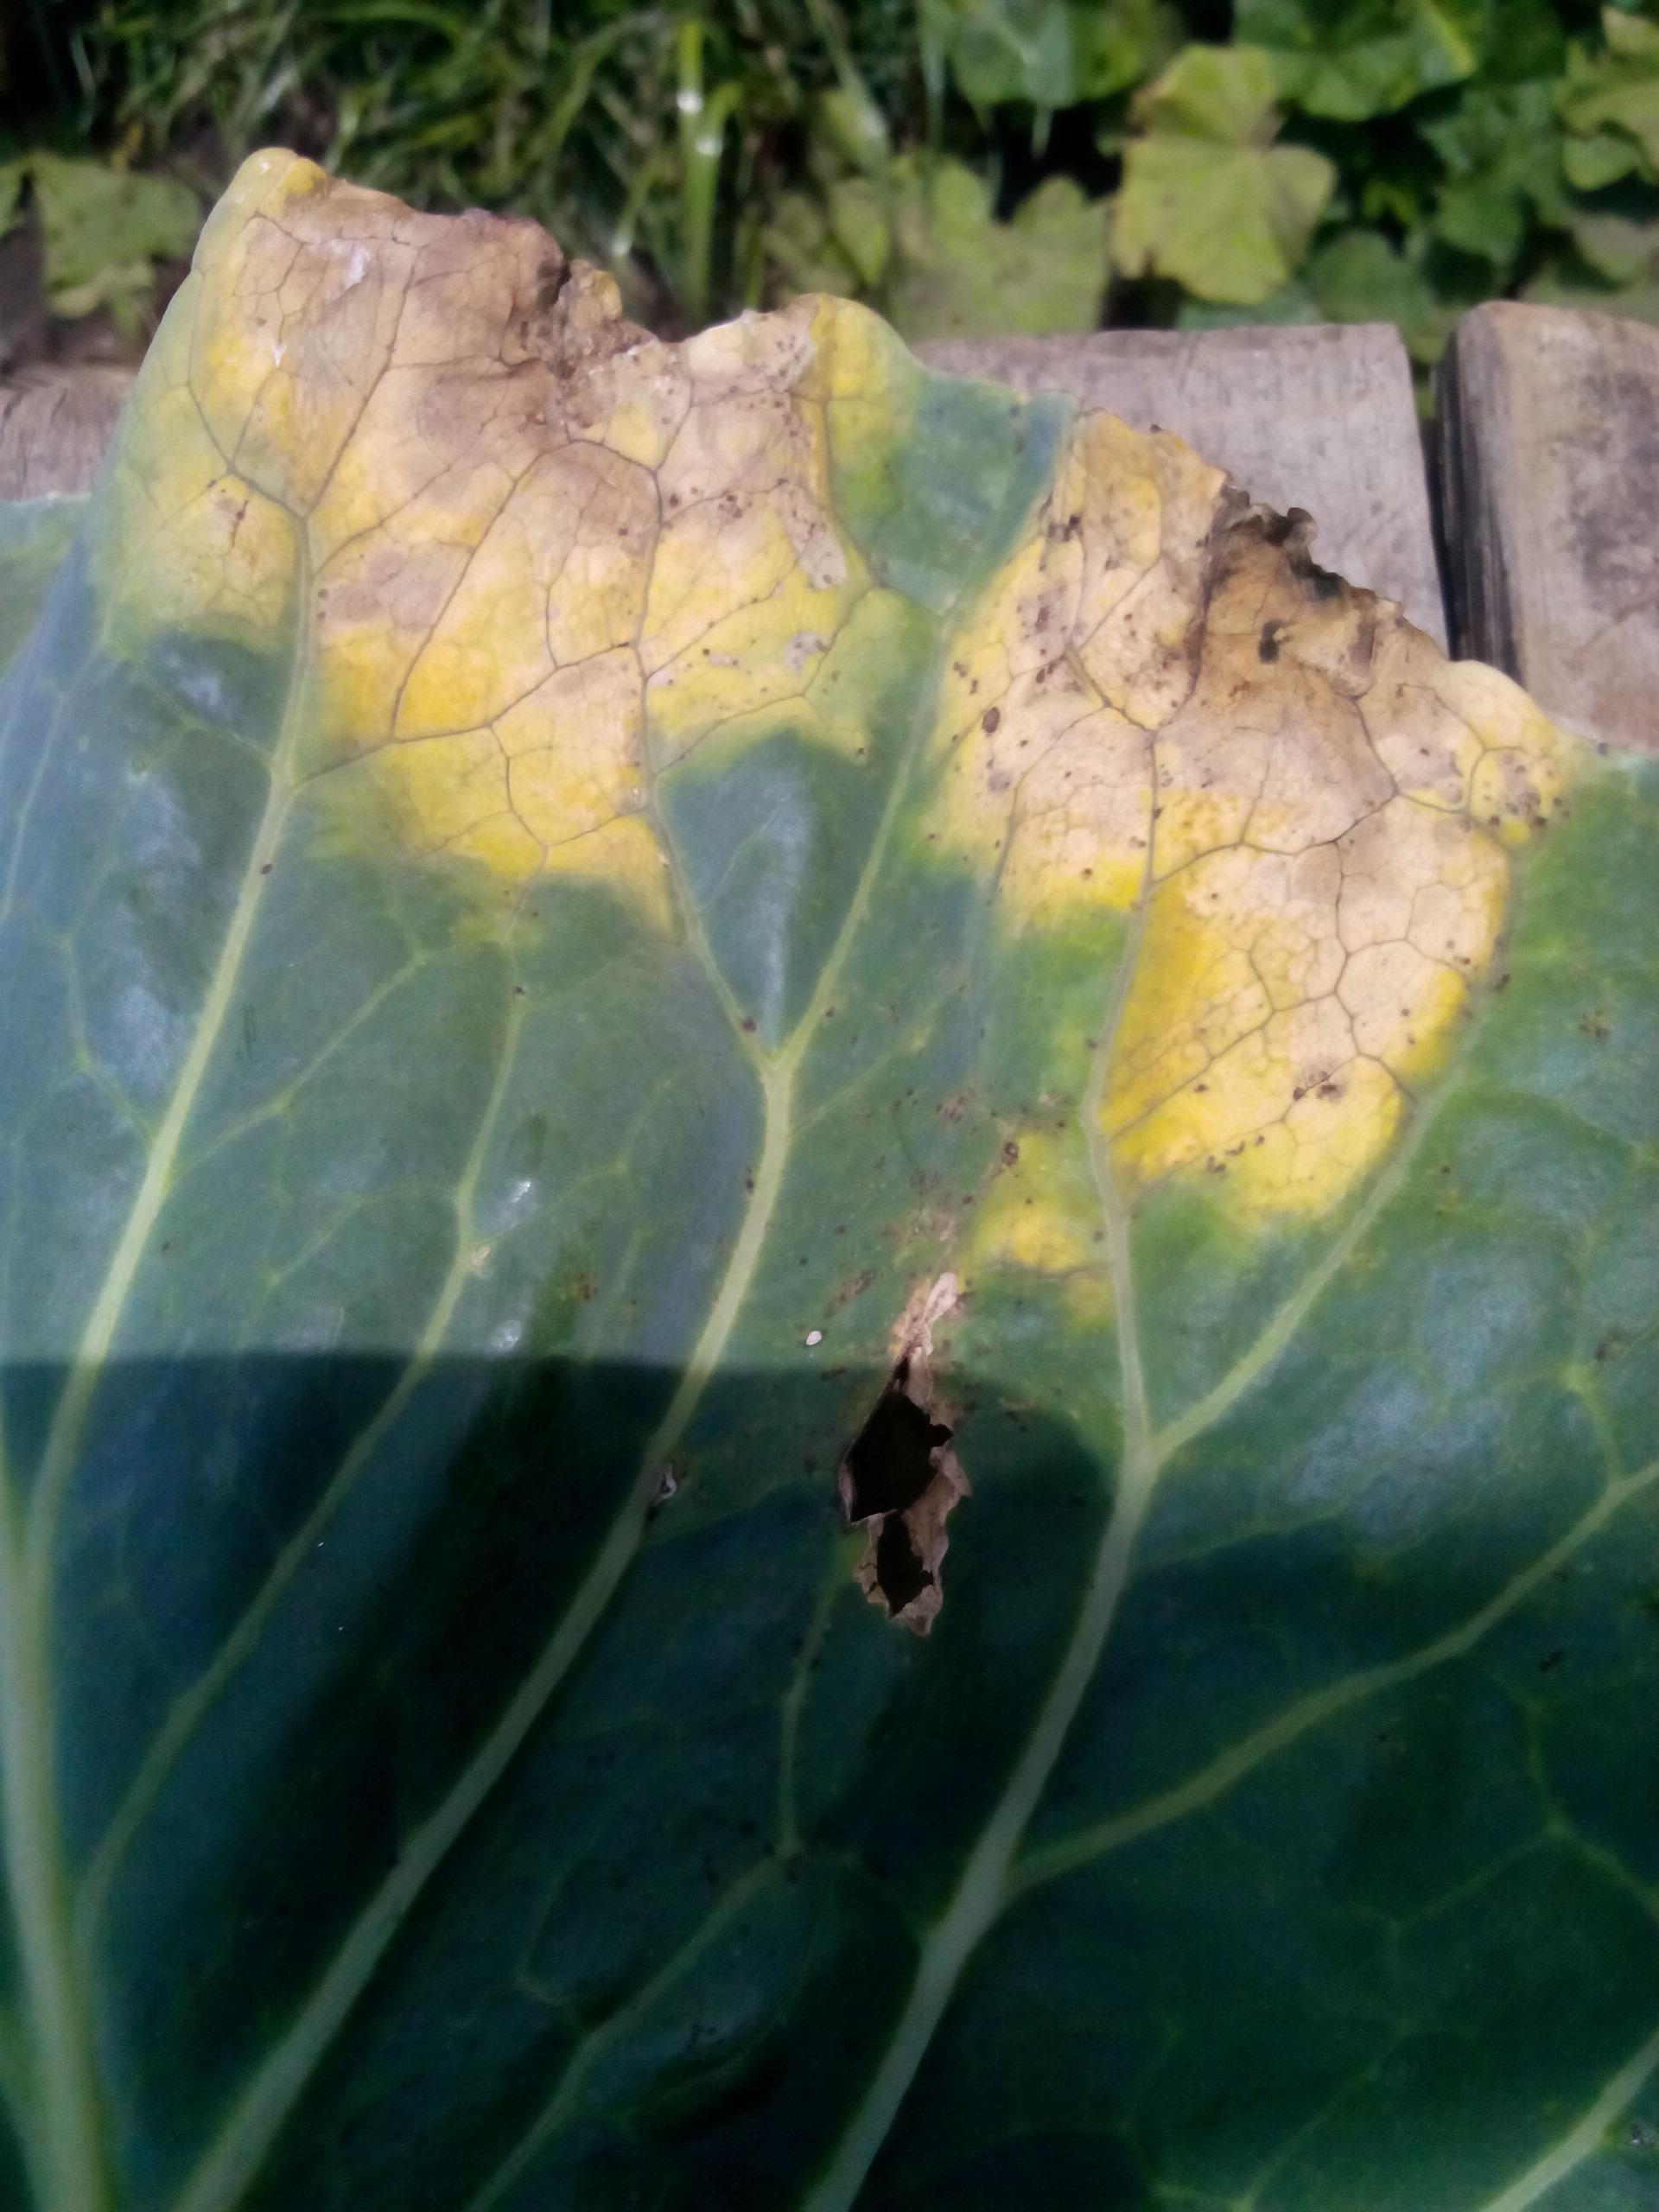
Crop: unknown
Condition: cabbage_cabbage_black_rot